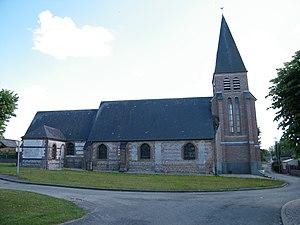
Fallencourt, Seine-Maritime, France, église
Fallencourt est une commune française située dans le département de la Seine-Maritime en région Normandie.